K*bot World Championships

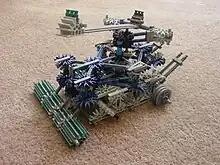
A turret hammer has a pivot mechanism mounted on a rotating platform, allowing it to strike 360°.

As if in response to the rising dominance of the flippers, Turret Hammers made a brief appearance at the 2005 World Championships, before positively exploding in number in 2007. In a single year, the multi-pivot flippers were eclipsed by the sheer effectiveness of these new hammer weapons, and they began to pervade the field.